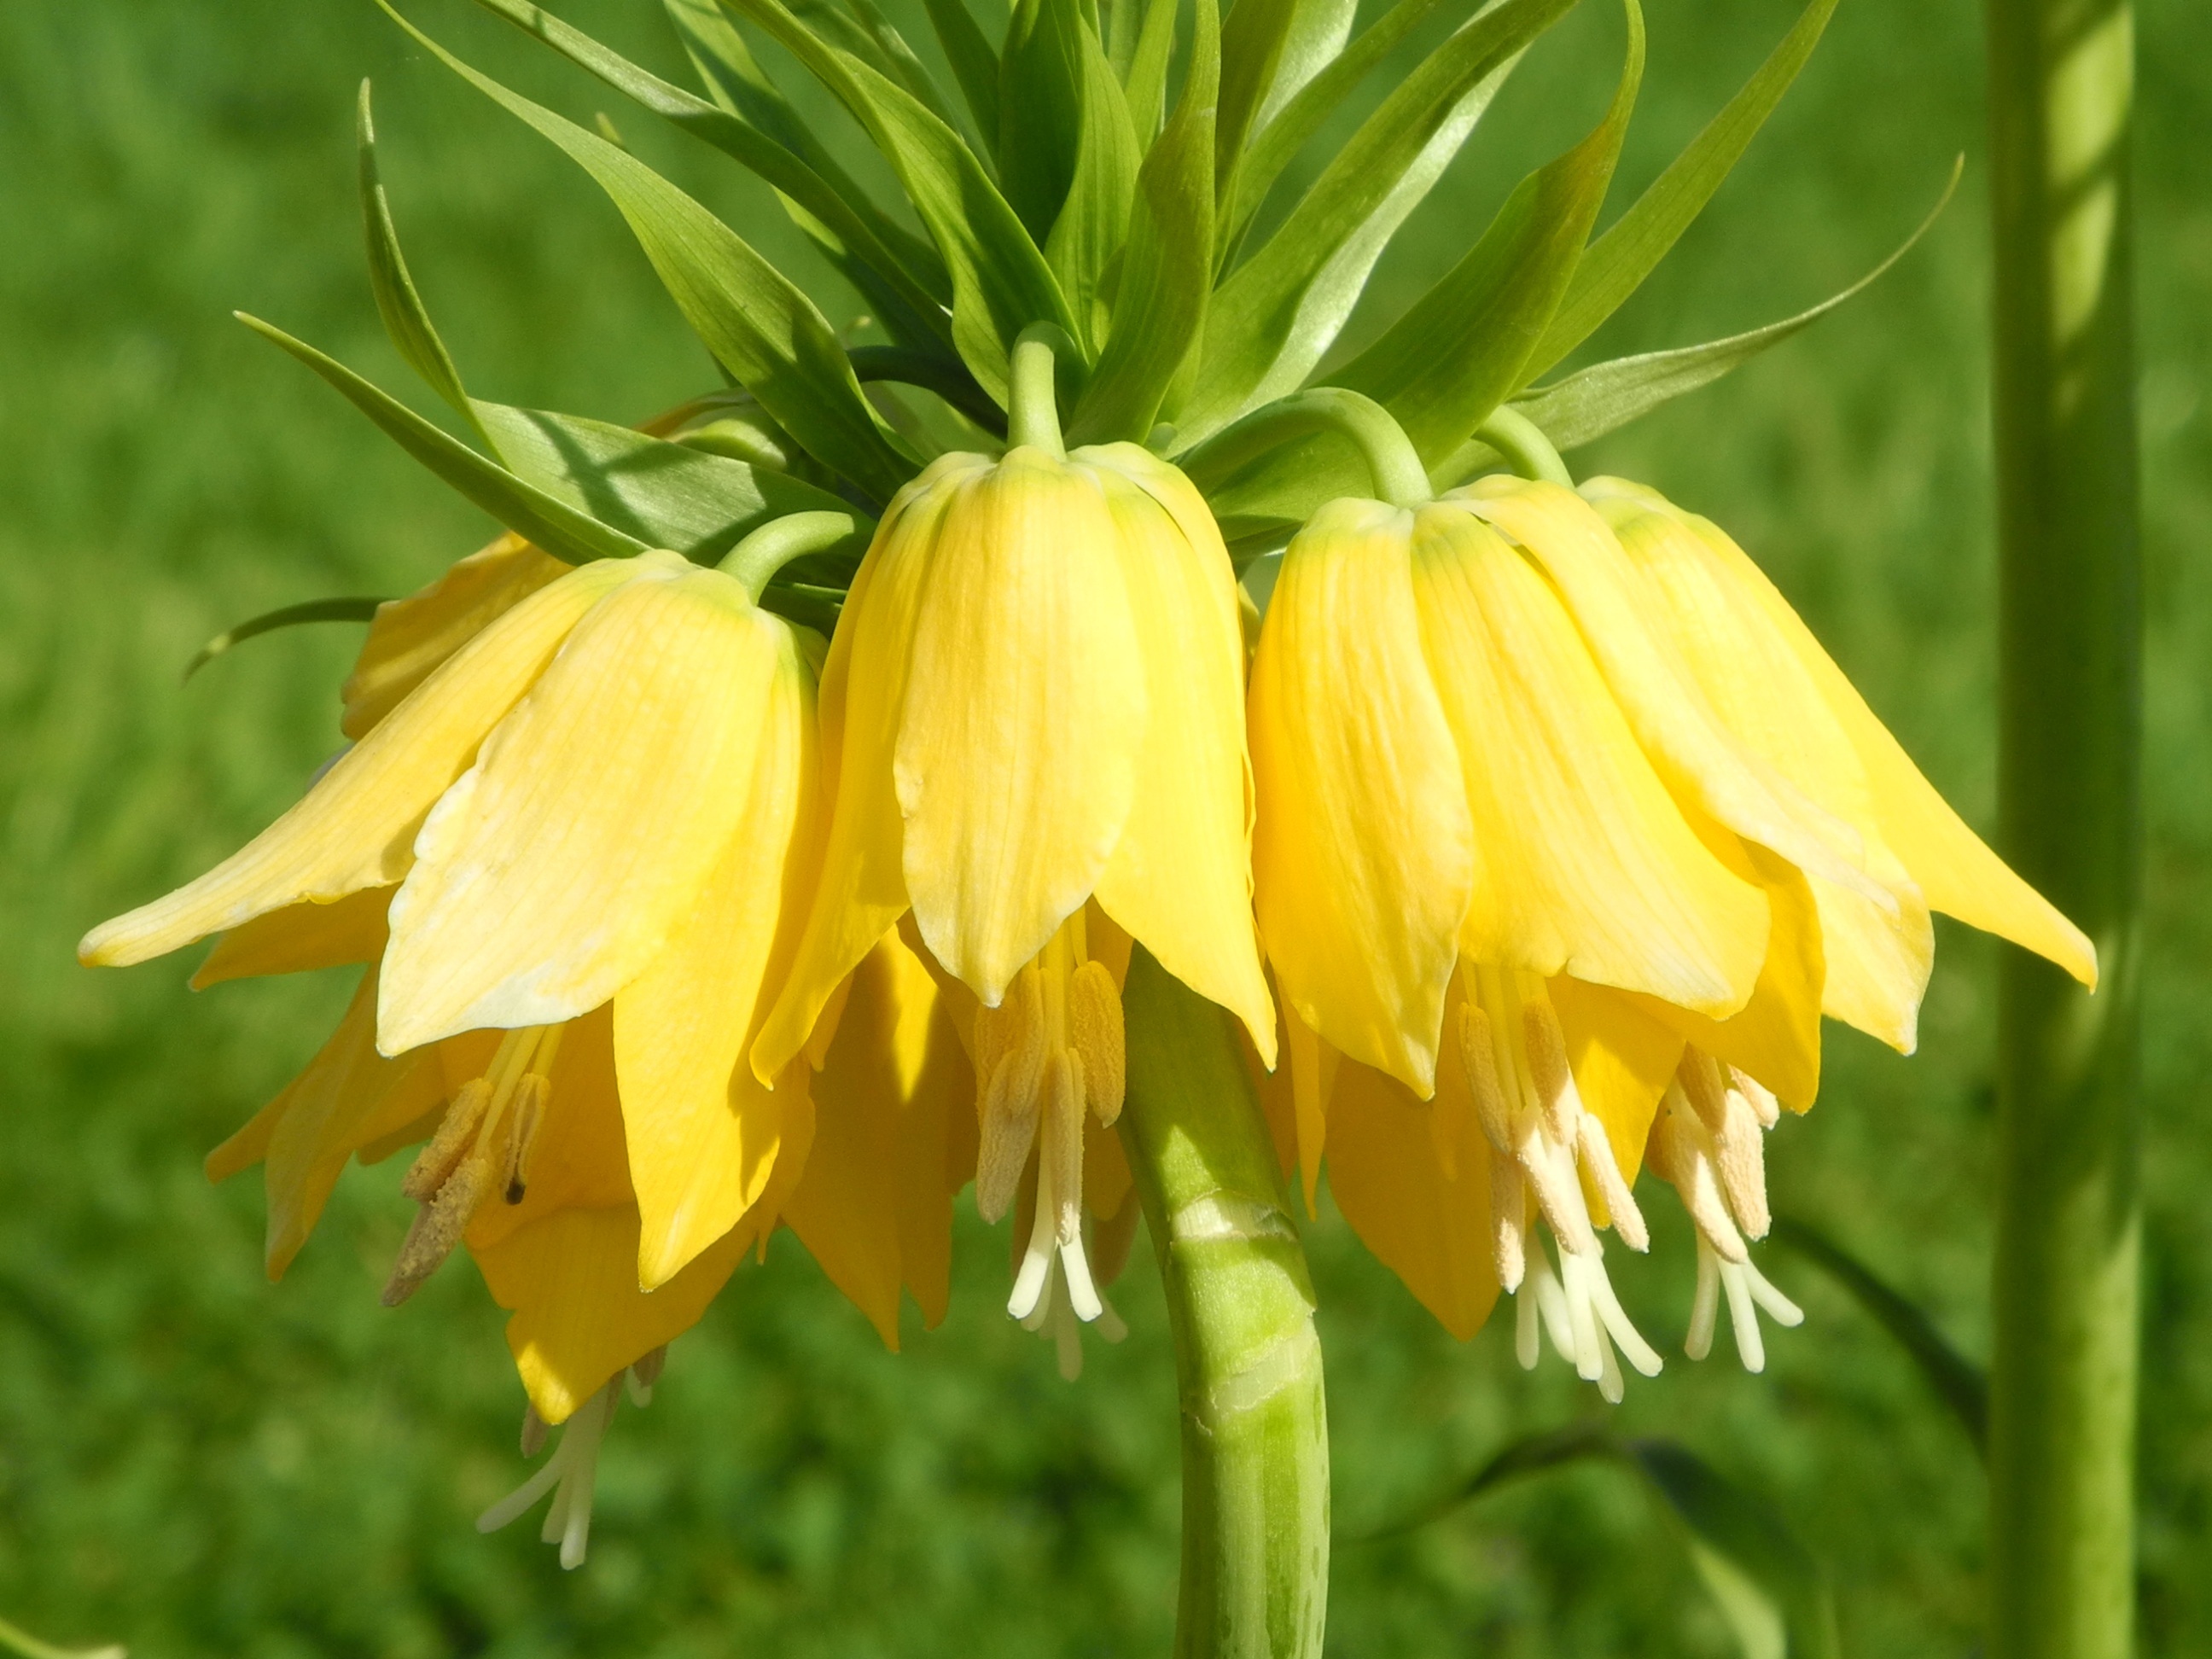
nature, plant, flower, botany, yellow, flora, wildflower, lily, fritillaria, bellflower, daylily, flowering plant, plant stem, land plant, crown imperial